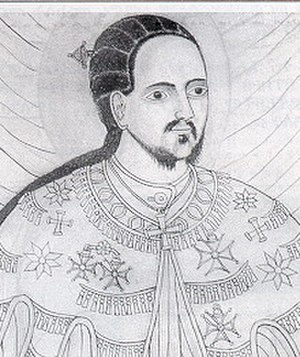
Etiopiens historie / 1800–1945 / Genoprettelsen af kejsermagten
Et samtidig etiopisk portræt af kejser Yohannes IV
"Etiopiens historie strækker sig fra de ældste tider, fra menneskehedens oprindelse, for millioner af år tilbage, men fragmentarisk går historisk tid tilbage i 3000 år. Fra 100-tallet e.Kr. kom Etiopien for alvor ind i historien. Egyptere havde fulgt Nilen til Etiopien på jagt efter rigdomme som guld og slaver. Etiopien blev tidligere kaldt for Abessinia, men det ældste historiske navn var fortsat Etiopien eller Æthiopia, fra græsk aith-, ""mørkt"" eller ""brændt"", og -ops, ""ansikt"". Etiopierne blev omtalt af Herodot, Klaudios Ptolemaios, og Plinius den Ældre, og landet blev omtalt som et hjem for en gammel civilisation og hvor guderne skaffede sig visdom. Denne mytologiske beskrivelse omfattede dog mere end kun Etiopien, men beskrev alt land syd for Egypten, hovedsagelig Nubien og de nubiske riger, som lå syd for det, som i dag er det nordlige Sudan. Oldtidens grækere og romere havde diplomatiske forbindelser med Etiopien. Arabiske handelsmænd sejlede over Det Røde Hav til kysten af Etiopien og grundlagde handelsstationer her omkring 1.000 f.Kr.